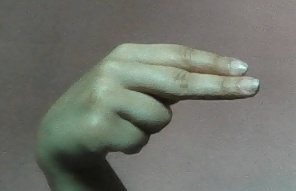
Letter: ain